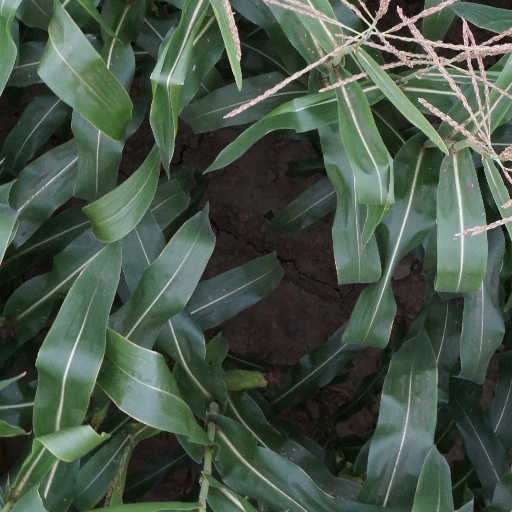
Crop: maize; corn